Macquarie Dictionary

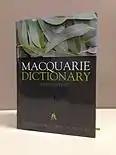
The "Macquarie Dictionary" Fifth Edition

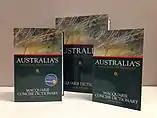
The "Macquarie Dictionary" Sixth Edition

The third edition, published in 1997, made use of an in-house corpus of Australian writing, Ozcorp, to add a large number of examples of Australian usage, to give some of the flavour of an historical dictionary. This edition also gave a good coverage of English in Asia. It has an introduction by Australian author David Malouf.